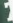
Number: 7